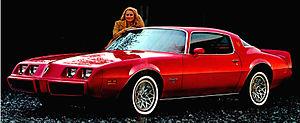
La photo de la Firebird Esprit provenant de la brochure Pontiac de 1981. Les inscriptions ainsi que les défauts ont été supprimés.
La Pontiac Firebird est un coupé sportif produit entre 1967 et 2002 en quatre générations distinctes. On peut facilement la confondre avec sa jumelle, la Chevrolet Camaro dont la Firebird est directement issue. Leur châssis est de type « F-Body » et certaines pièces sont interchangeables entre les modèles des deux marques.